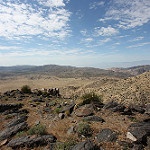
Scene: Outdoor